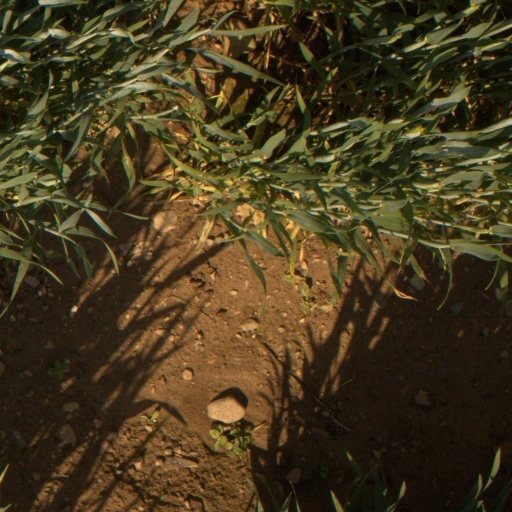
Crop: wheat